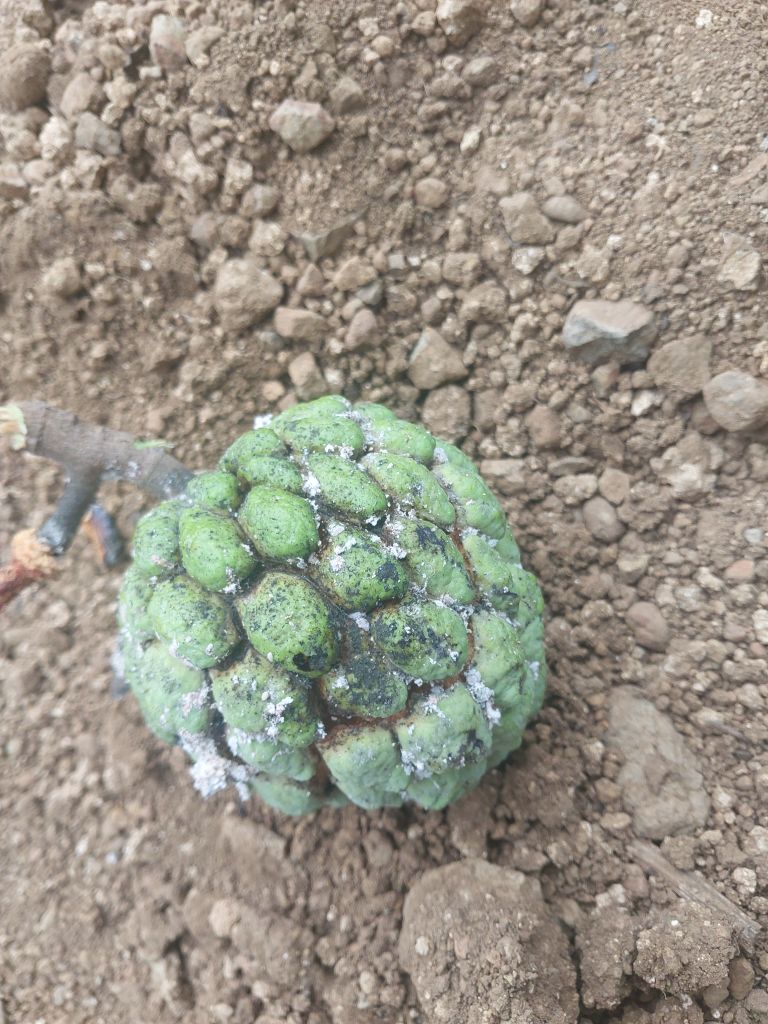
Disease label: Leaf spot on fruit